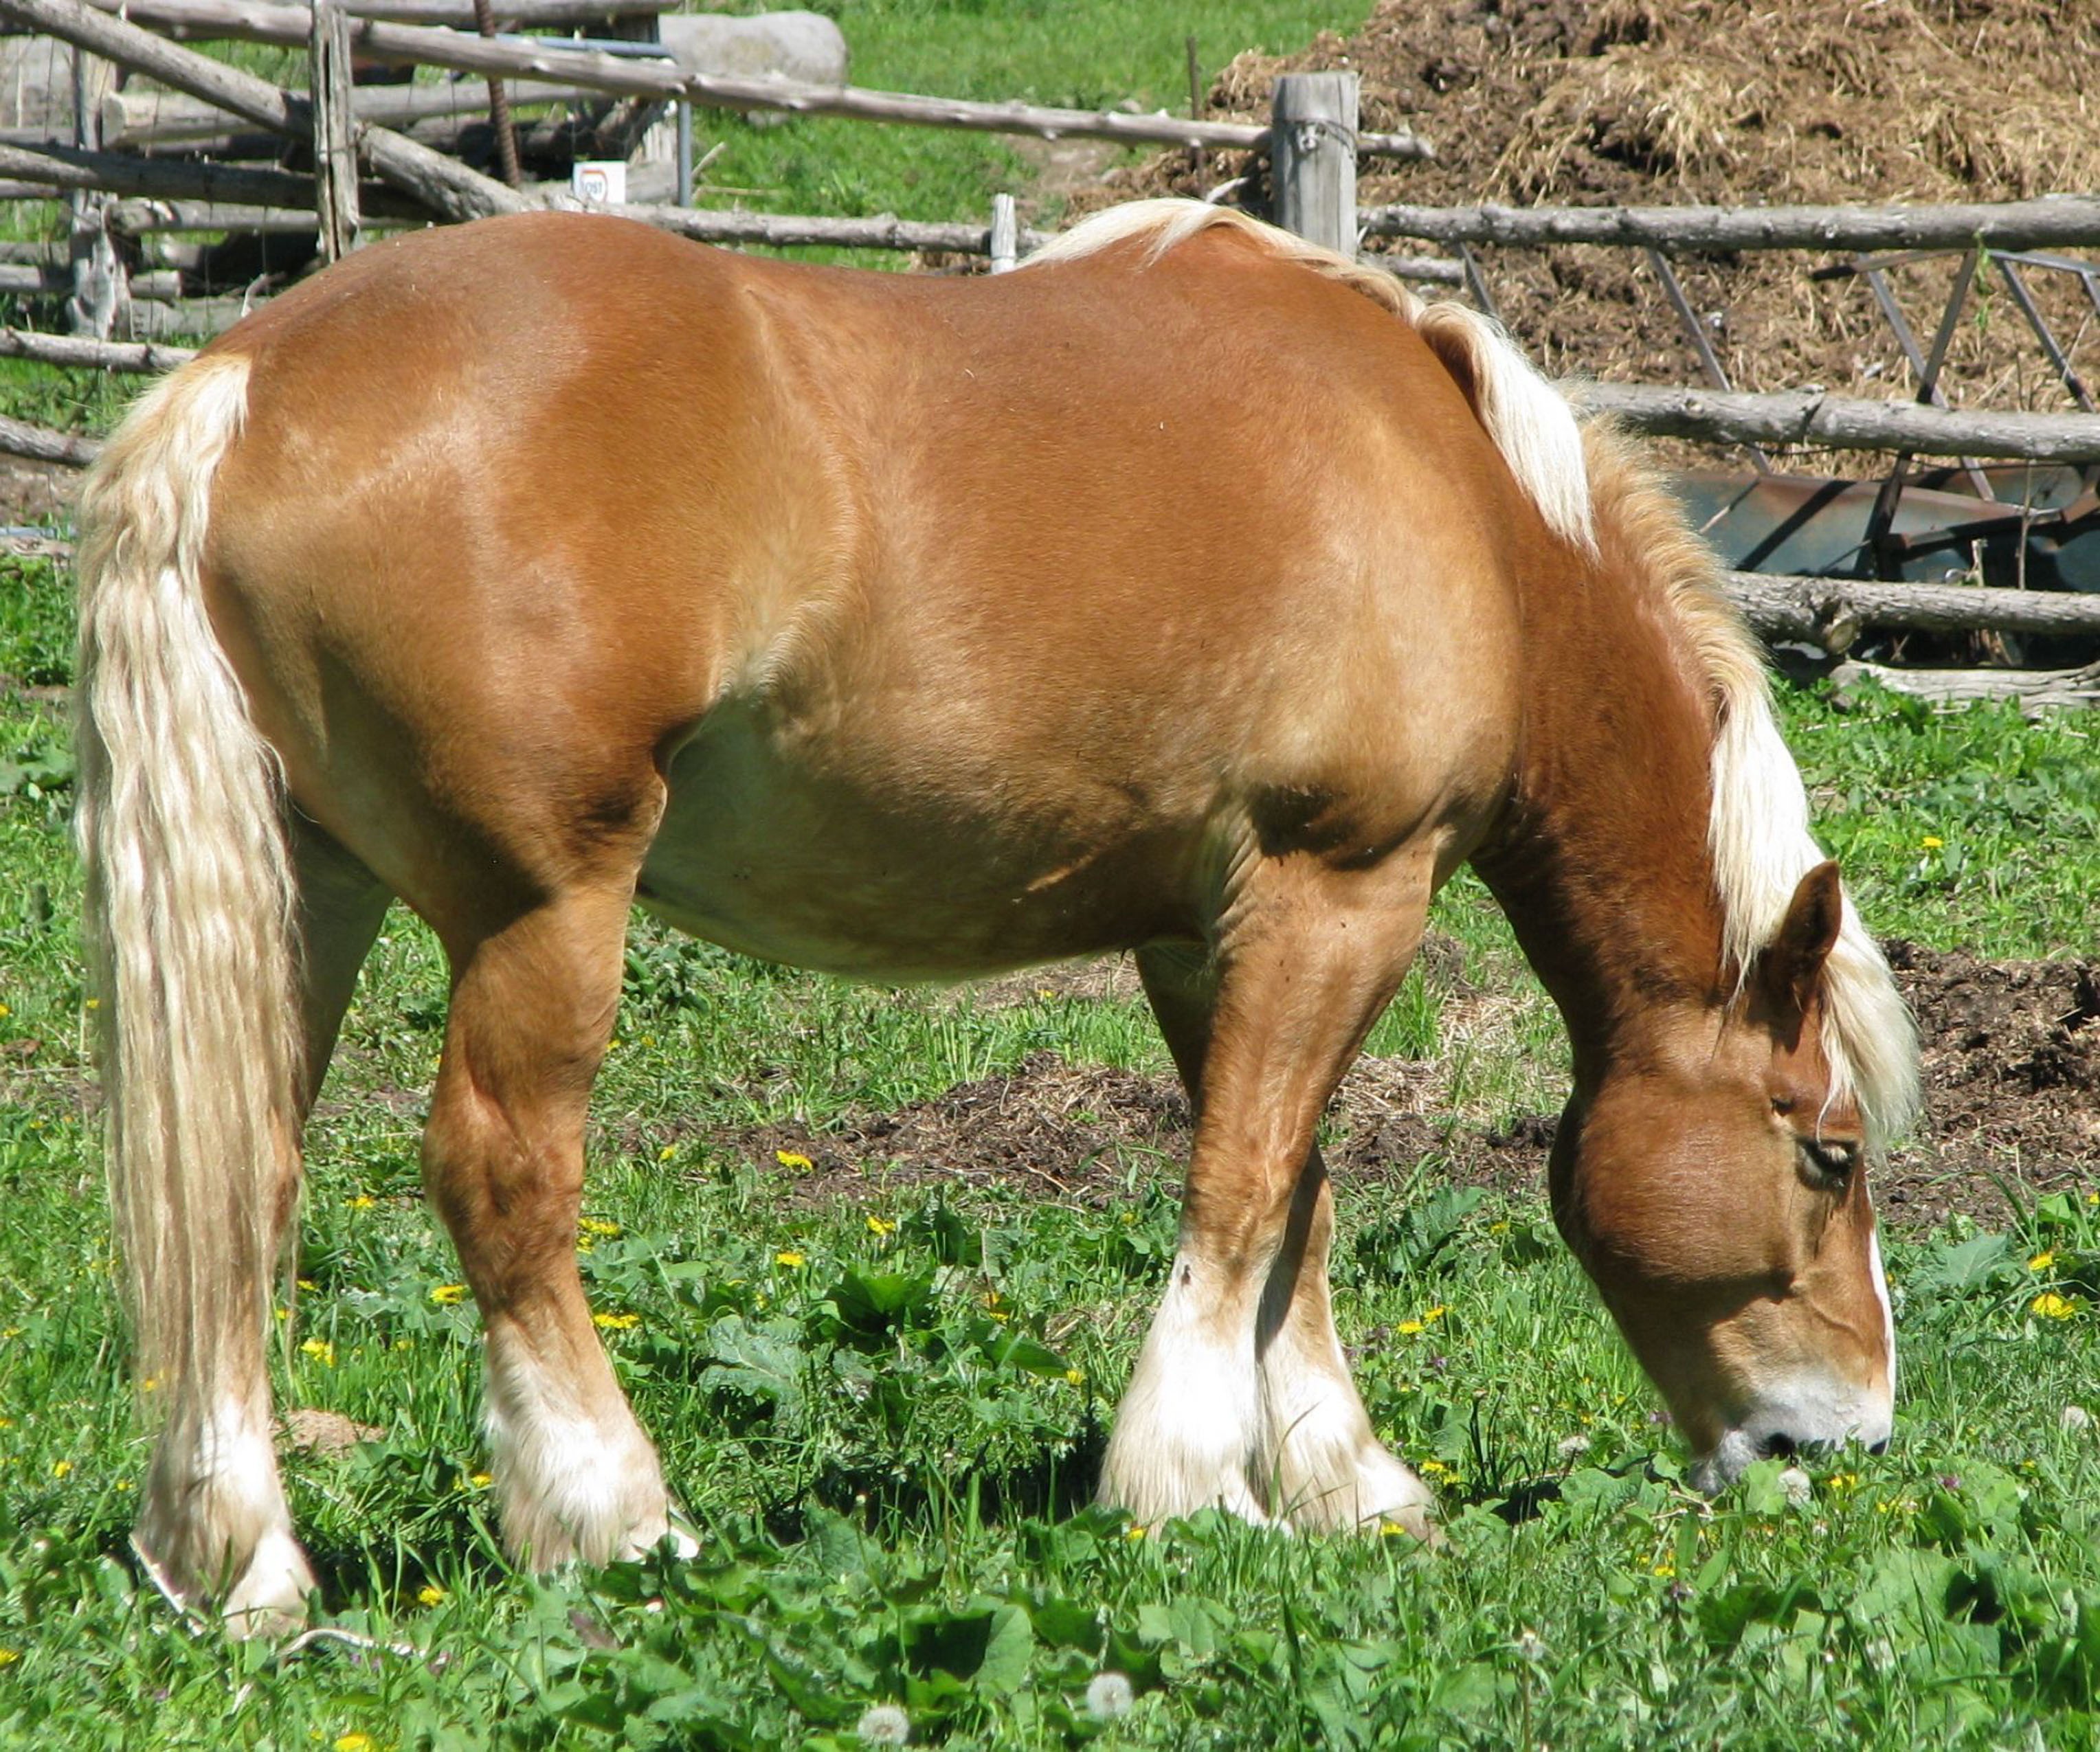
grass, meadow, pasture, grazing, horse, mammal, stallion, mane, fauna, canada, vertebrate, mare, ontario, foal, colt, pack animal, marlbank, domestic horse, equus ferus caballus, belgian work horse, draft horse, horse like mammal, mustang horse